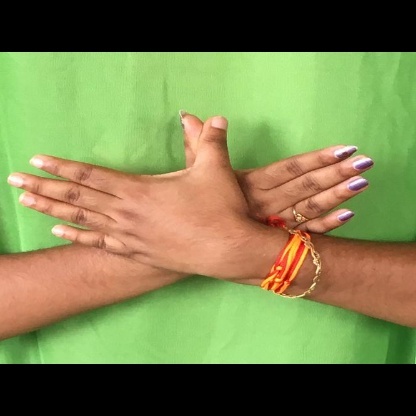
Mudra: Garuda